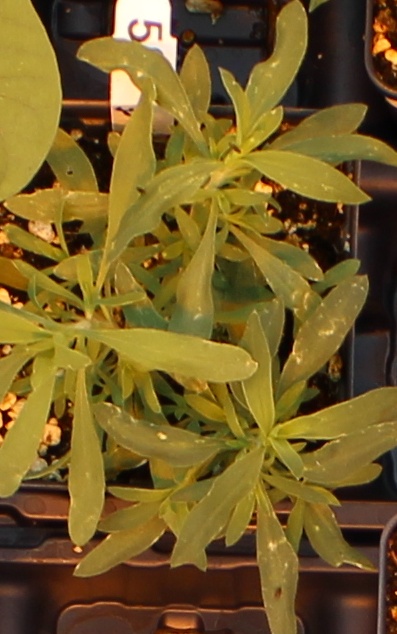
Label: Kochia